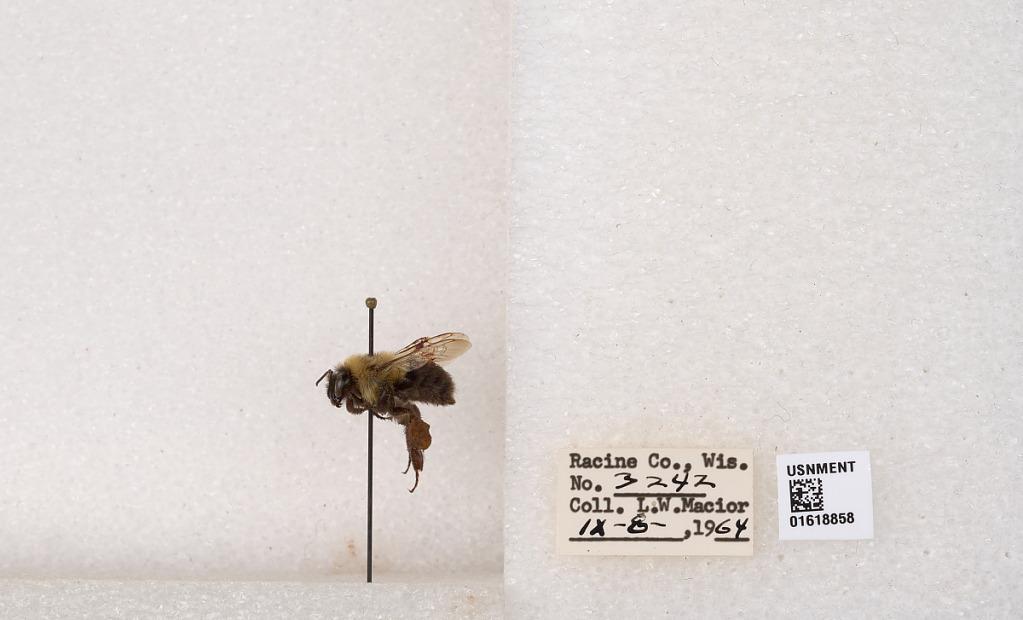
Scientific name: Bombus impatiens Cresson
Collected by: L. Macior
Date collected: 1964-9-8
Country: United States
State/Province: Wisconsin
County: Racine
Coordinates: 42.7299, -87.8123